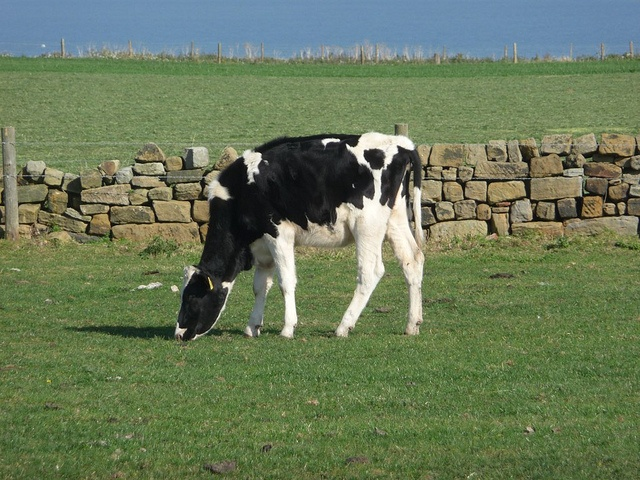
A large cow standing in a grass field.
there is a black and white cow eating from the grass on the field
Cow grazing in pasture with rock wall in background.
A cow grazing in the grass by itself
A cow is grazing in a pasture with an old stone fence.